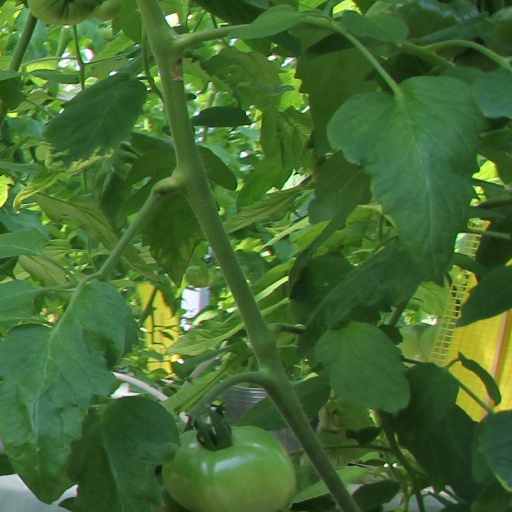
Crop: tomato